78th Army Band

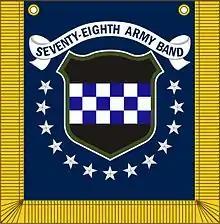
78th Army Band logo and tabard

The 78th Army Band, United States Army Reserve, is a musical organization under the 99th Reserve Support Command. It was established on 1 October 2008, as part of the Army Reserve Transformation process and was posted at Fort Dix, New Jersey. On 29 June 2018, the 78th Army Band integrated members of the 319th Army Band following its inactivation, ensuring the presence of Army Music in the highly sought-after New York City market.